Anarchism in France

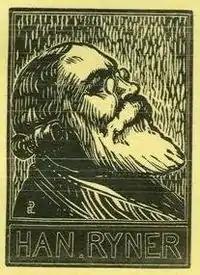
Han Ryner

However, at the approach of the 1910 legislative election, an Anti-Parliamentary Committee was set up and, instead of dissolving itself afterwards, became permanent under the name of Alliance communiste anarchiste (Communist Anarchist Alliance). The new organisation excluded any permanent members. Although this new group also faced opposition from certain anarchists (including Jean Grave), it was quickly replaced by a new organization, the Fédération communiste (Communist Federation).